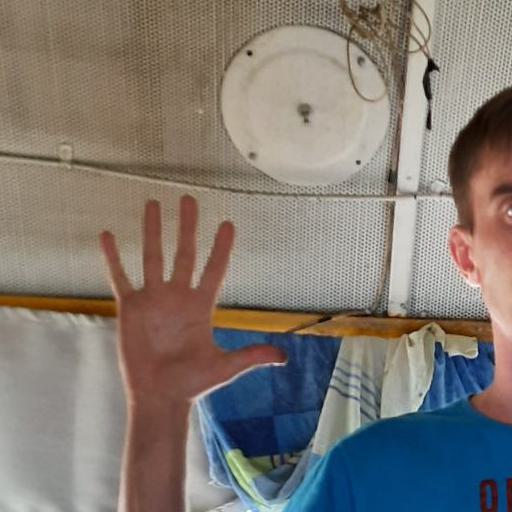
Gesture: palm